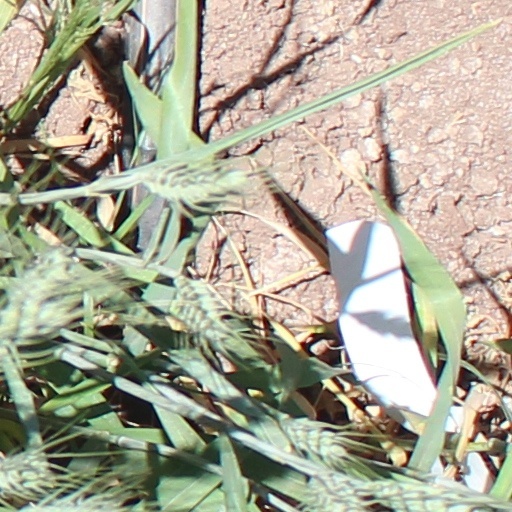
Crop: wheat